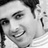
Emotion: happy